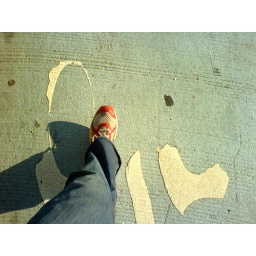
walking in the bike lane near the manhattan bridge.